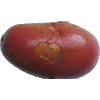
Label: Potato Red Washed 1